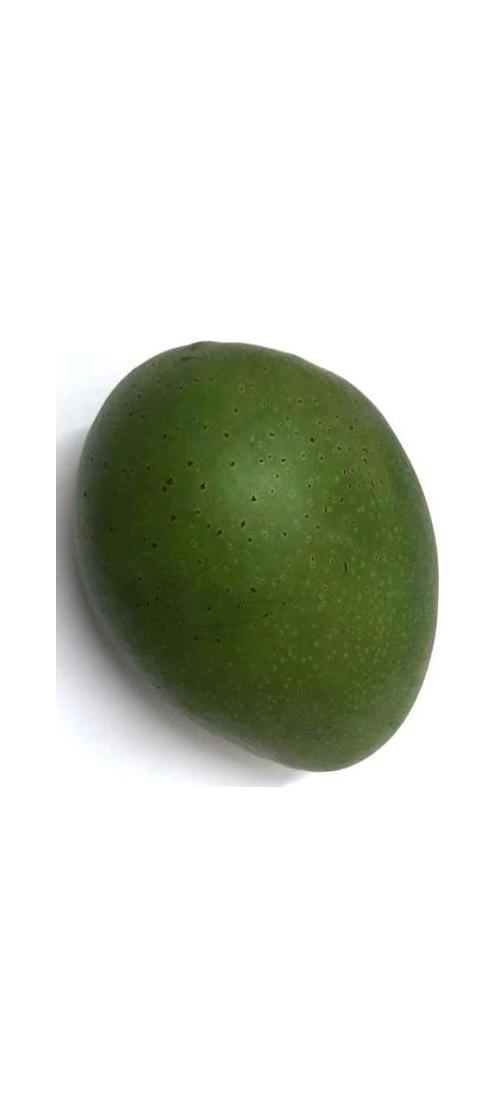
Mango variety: Ashshina Zhinuk